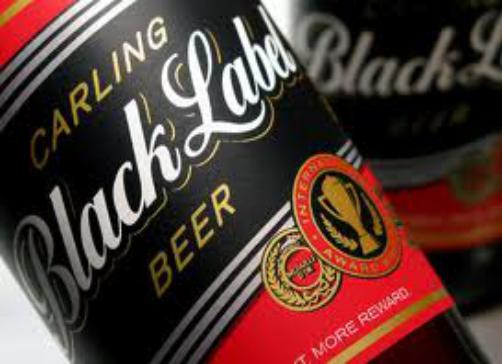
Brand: Carling Black Label
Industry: Food